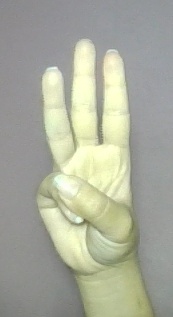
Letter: thaa